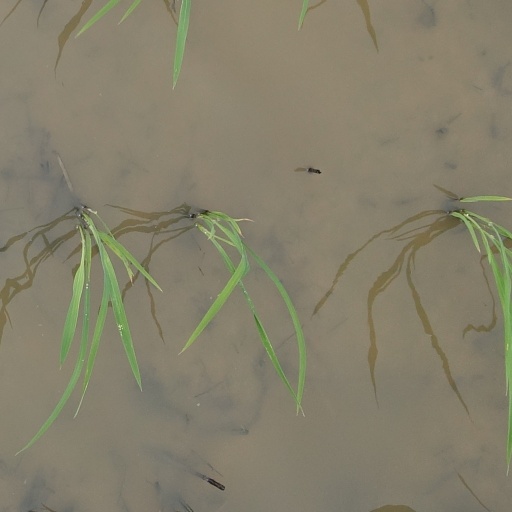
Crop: rice